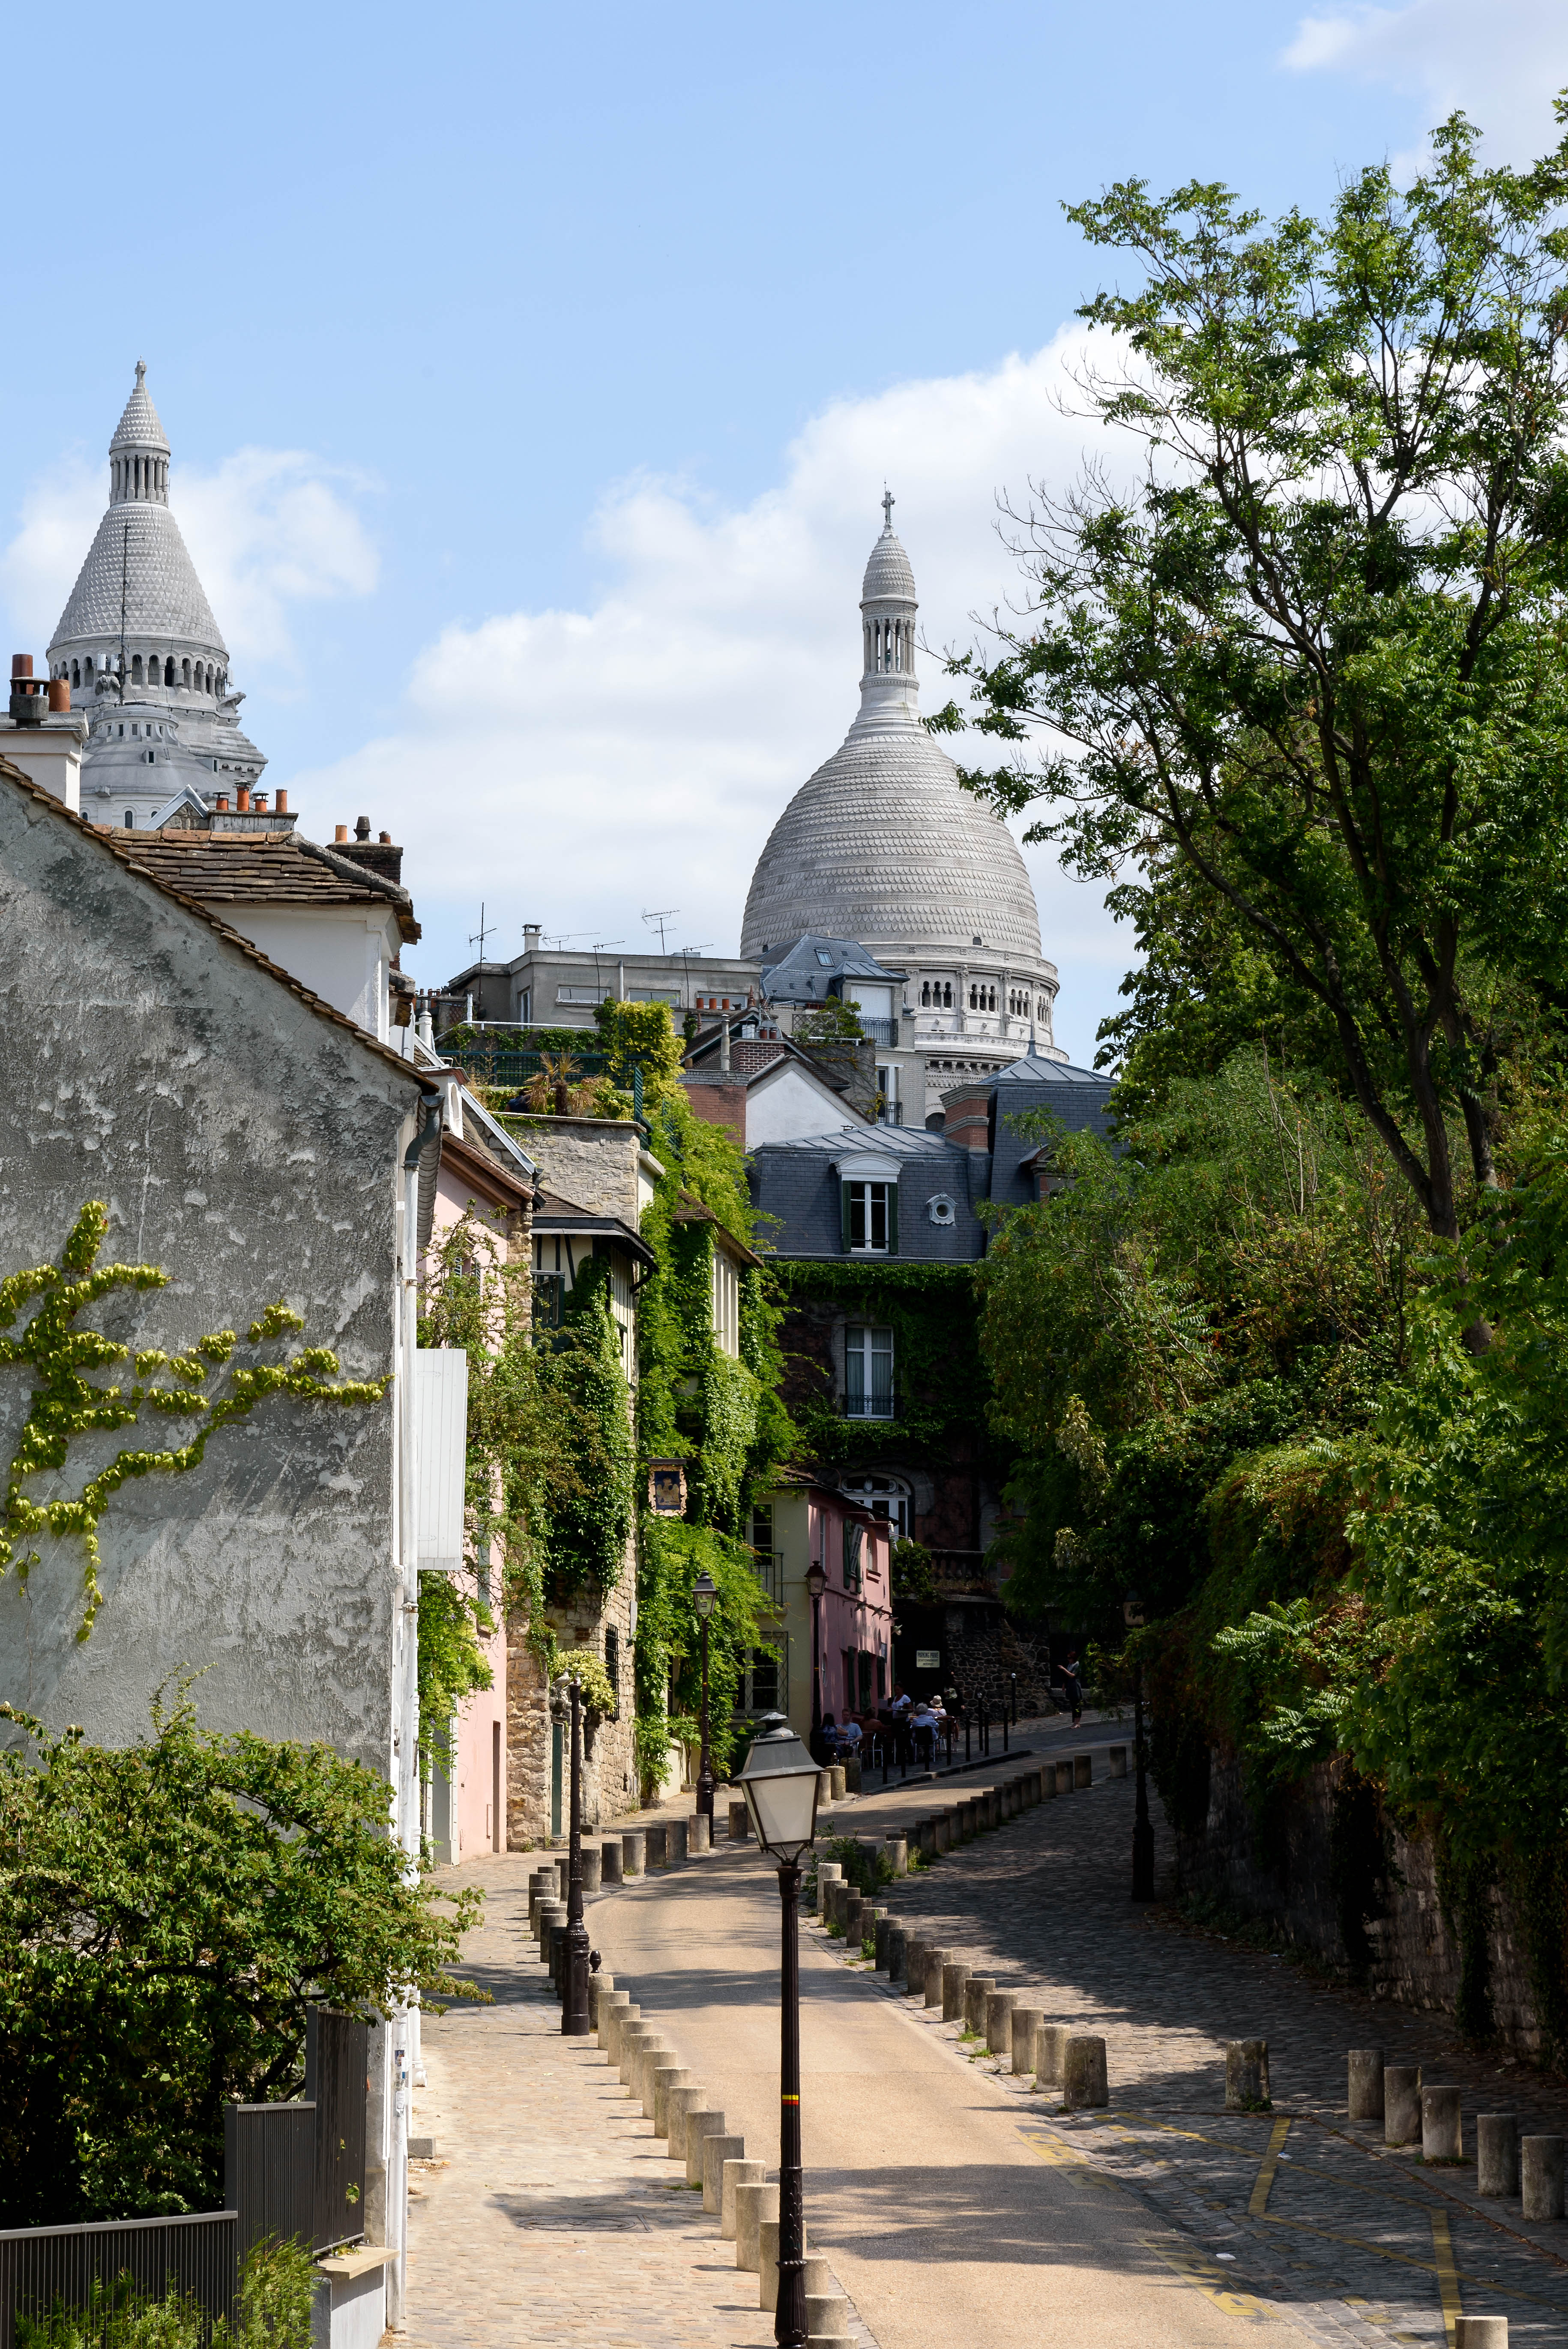
town, building, chateau, city, paris, village, france, tower, landmark, nikon, tourism, place of worship, trees, places, 2015, hills, streets, temple, monastery, shrine, d750, montmartre, basilica, estate, coeur, sacre, iledefrance